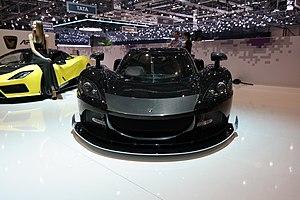
Salon international de l'automobile de Genève 2016